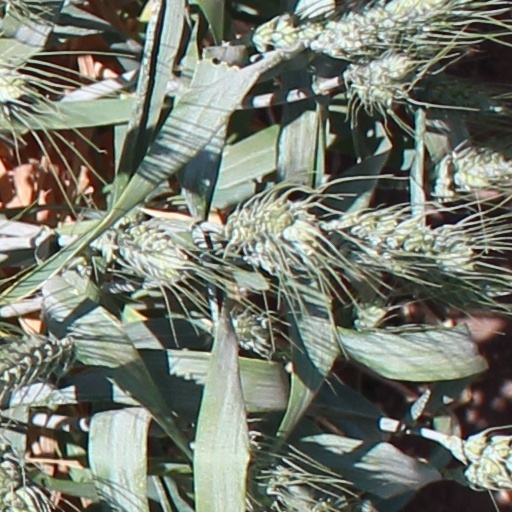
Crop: wheat